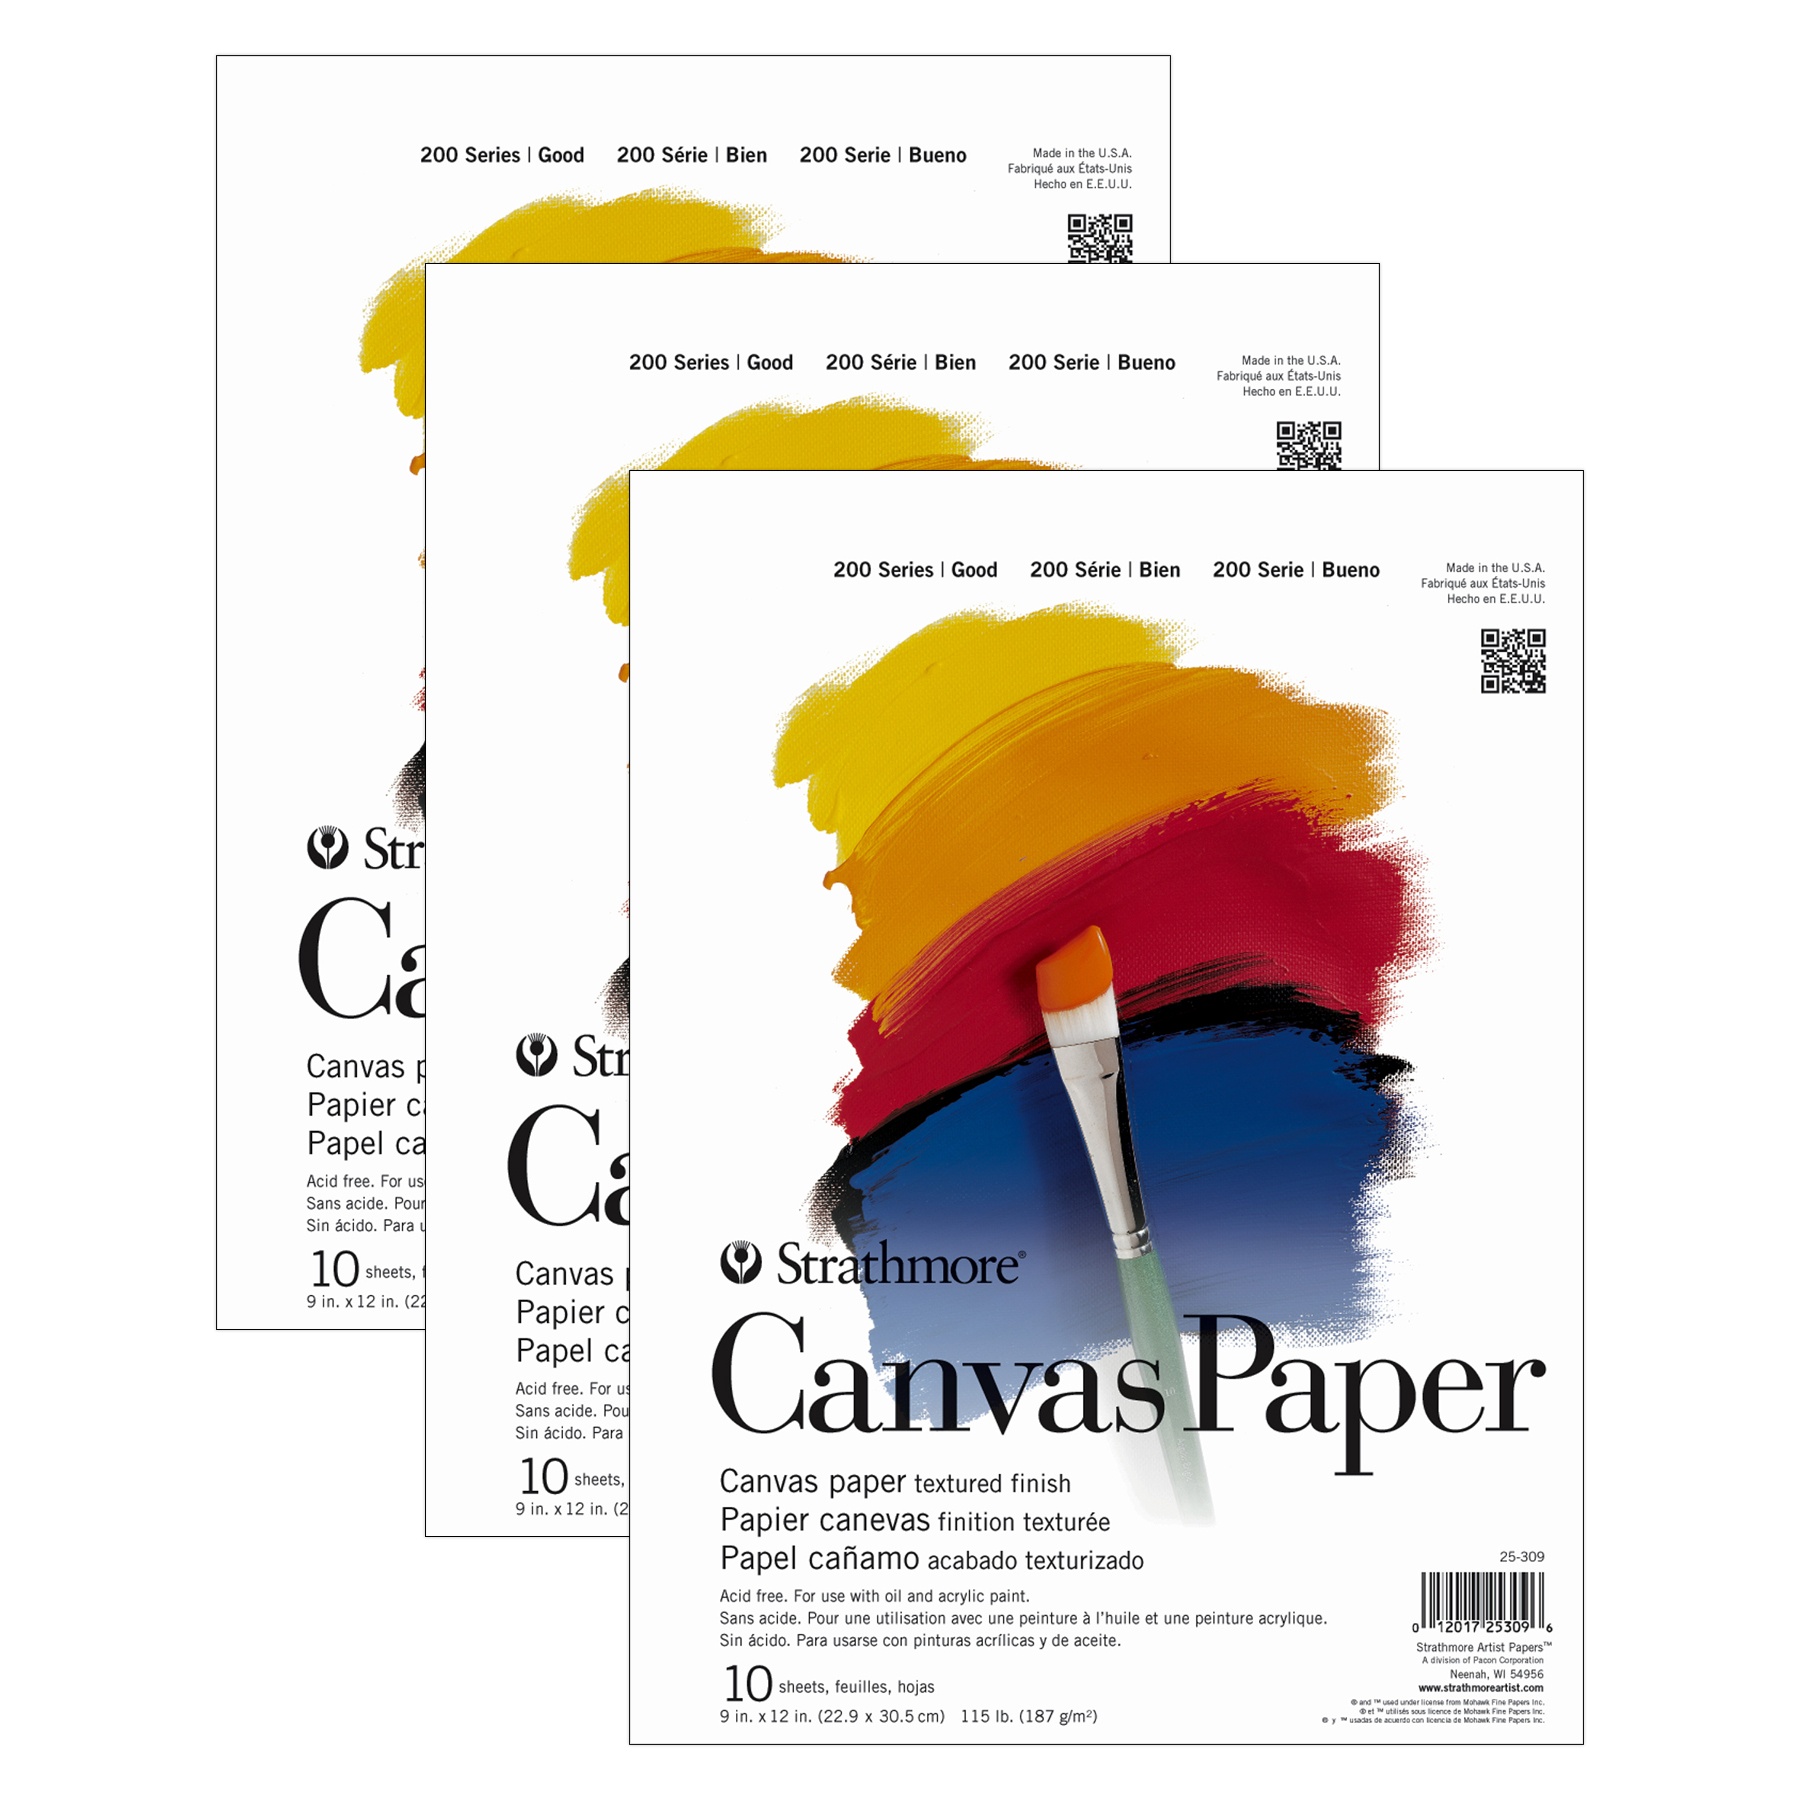
200 Series Canvas Pad, 10 Sheet, 9x12 inch, Pack of 3
Brand: Strathmore
MPN: 006637 UPC: 194629153831 Canvas paper for art class, craft nights & home school! Teach your kids & teens how to expand their painting skills with a medium weight surface textured to mimic the surface of traditional canvas. Made specifically to hold multiple layers of acrylic paint & oil paint. Explore the next level of the creative process with imaginative projects, navigating abstract techniques, capturing on-location landscapes & practicing accurate still-life scenes. The history of Strathmore Paper Company began on St. Patrick's Day in 1892 when its founder, Horace Moses, opened the Mittineague Paper Mill in West Springfield, MA. Strathmore has been a leading supplier of fine art papers for 130 years & founded with the belief that better paper makes better art. Strathmore provides artists of all levels with one of the widest ranges of quality surfaces for producing beautiful works of art, no matter the choice of medium. Listening to the needs of artists & providing inspiration, education, & innovating new products is at the core of what matters to Strathmore. The Strathmore 200 Series provides art students & intermediate hobbyists a range of good quality paper for quick studies, technical practice & final pieces in art class or at home. Including a wide variety of surface types, artists working with watercolor paint, acrylic paint, oil paint, pastel, colored pencil, charcoal, marker, pen, ink & more have a curated pad customized for their needs. Trusted by art teachers & affordable for parents & students, the 200 Series is the best way to help build confidence in novice artists! Sold as a pack of 3. Key Features : i : STRATHMORE PAPER FOR YOUR YOUNG ARTIST—The 200 Series was created as the ultimate go-to for novice artists, helping students build confidence in their creative journey from elementary through middle school ii : CANVAS PAPER FOR ART CLASS, CRAFT NIGHTS & HOME SCHOOL! Teach your kids & teens how to expand their painting skills with a medium weight surface textured to mimic the surface of traditional canvas. iii : MADE FOR ACRYLIC PAINT & OIL PAINT—Paper does not require additional priming & withstands multiple layers of paint & techniques like impasto, dry brush, scumbling, glazing & stippling iv : CONVENIENT PAD FOR ART-ON-THE-GO—Confidently transport art drafts & finished projects to-and-from class or capture on-location landscapes & scenery without the need of bulky canvas v : STRATHMORE: THE ARTIST'S CHOICE—Choosing an art surface is one of the most important decisions an artist makes in determining the outcome of their work. Artists choose Strathmore. SKU: ERSSTTP253091-3
Category: Arts & Entertainment > Hobbies & Creative Arts > Arts & Crafts > Art & Crafting Materials > Textiles > Crafting Canvas > Plastic Canvas > Plastic Canvas Sheets